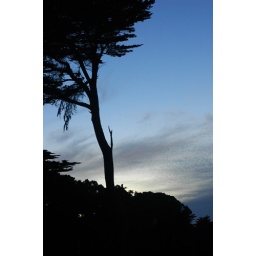
This tree was near the place where I was looking at the bridge from. The sky looked really cool that night.